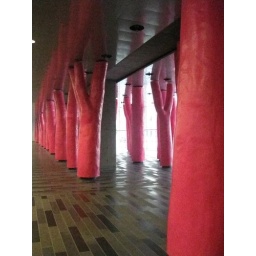
pink trees in convention center 2